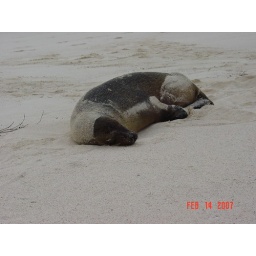
sea lion in the sand